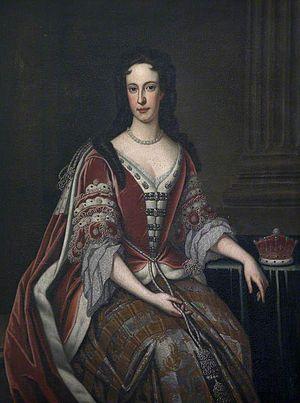
Peregrine Bertie était un homme politique anglais, le deuxième fils de Montagu Bertie. Membre du parti de la cour, plus tard des conservateurs, il a siégé pour Stamford de 1665 à 1679 et de 1685 à 1687. Plus actif au Parlement au cours des années 1670, lui et d'autres membres de sa famille étaient des partisans politiques du beau-frère de Bertie, le duc de Leeds, pendant plusieurs règnes. Bien qu'il n'ait jamais atteint une stature politique significative, il a occupé plusieurs postes gouvernementaux mineurs: il a été capitaine du Royal Regiment des Horse Guards jusqu'en 1679, et commissaire des douanes. Il a siégé pour Westbury après la Glorieuse Révolution, mais a montré peu d'activité politique par rapport aux autres membres de sa famille. Il s'est retiré du Parlement en 1695 et est décédé en 1701, laissant deux filles.